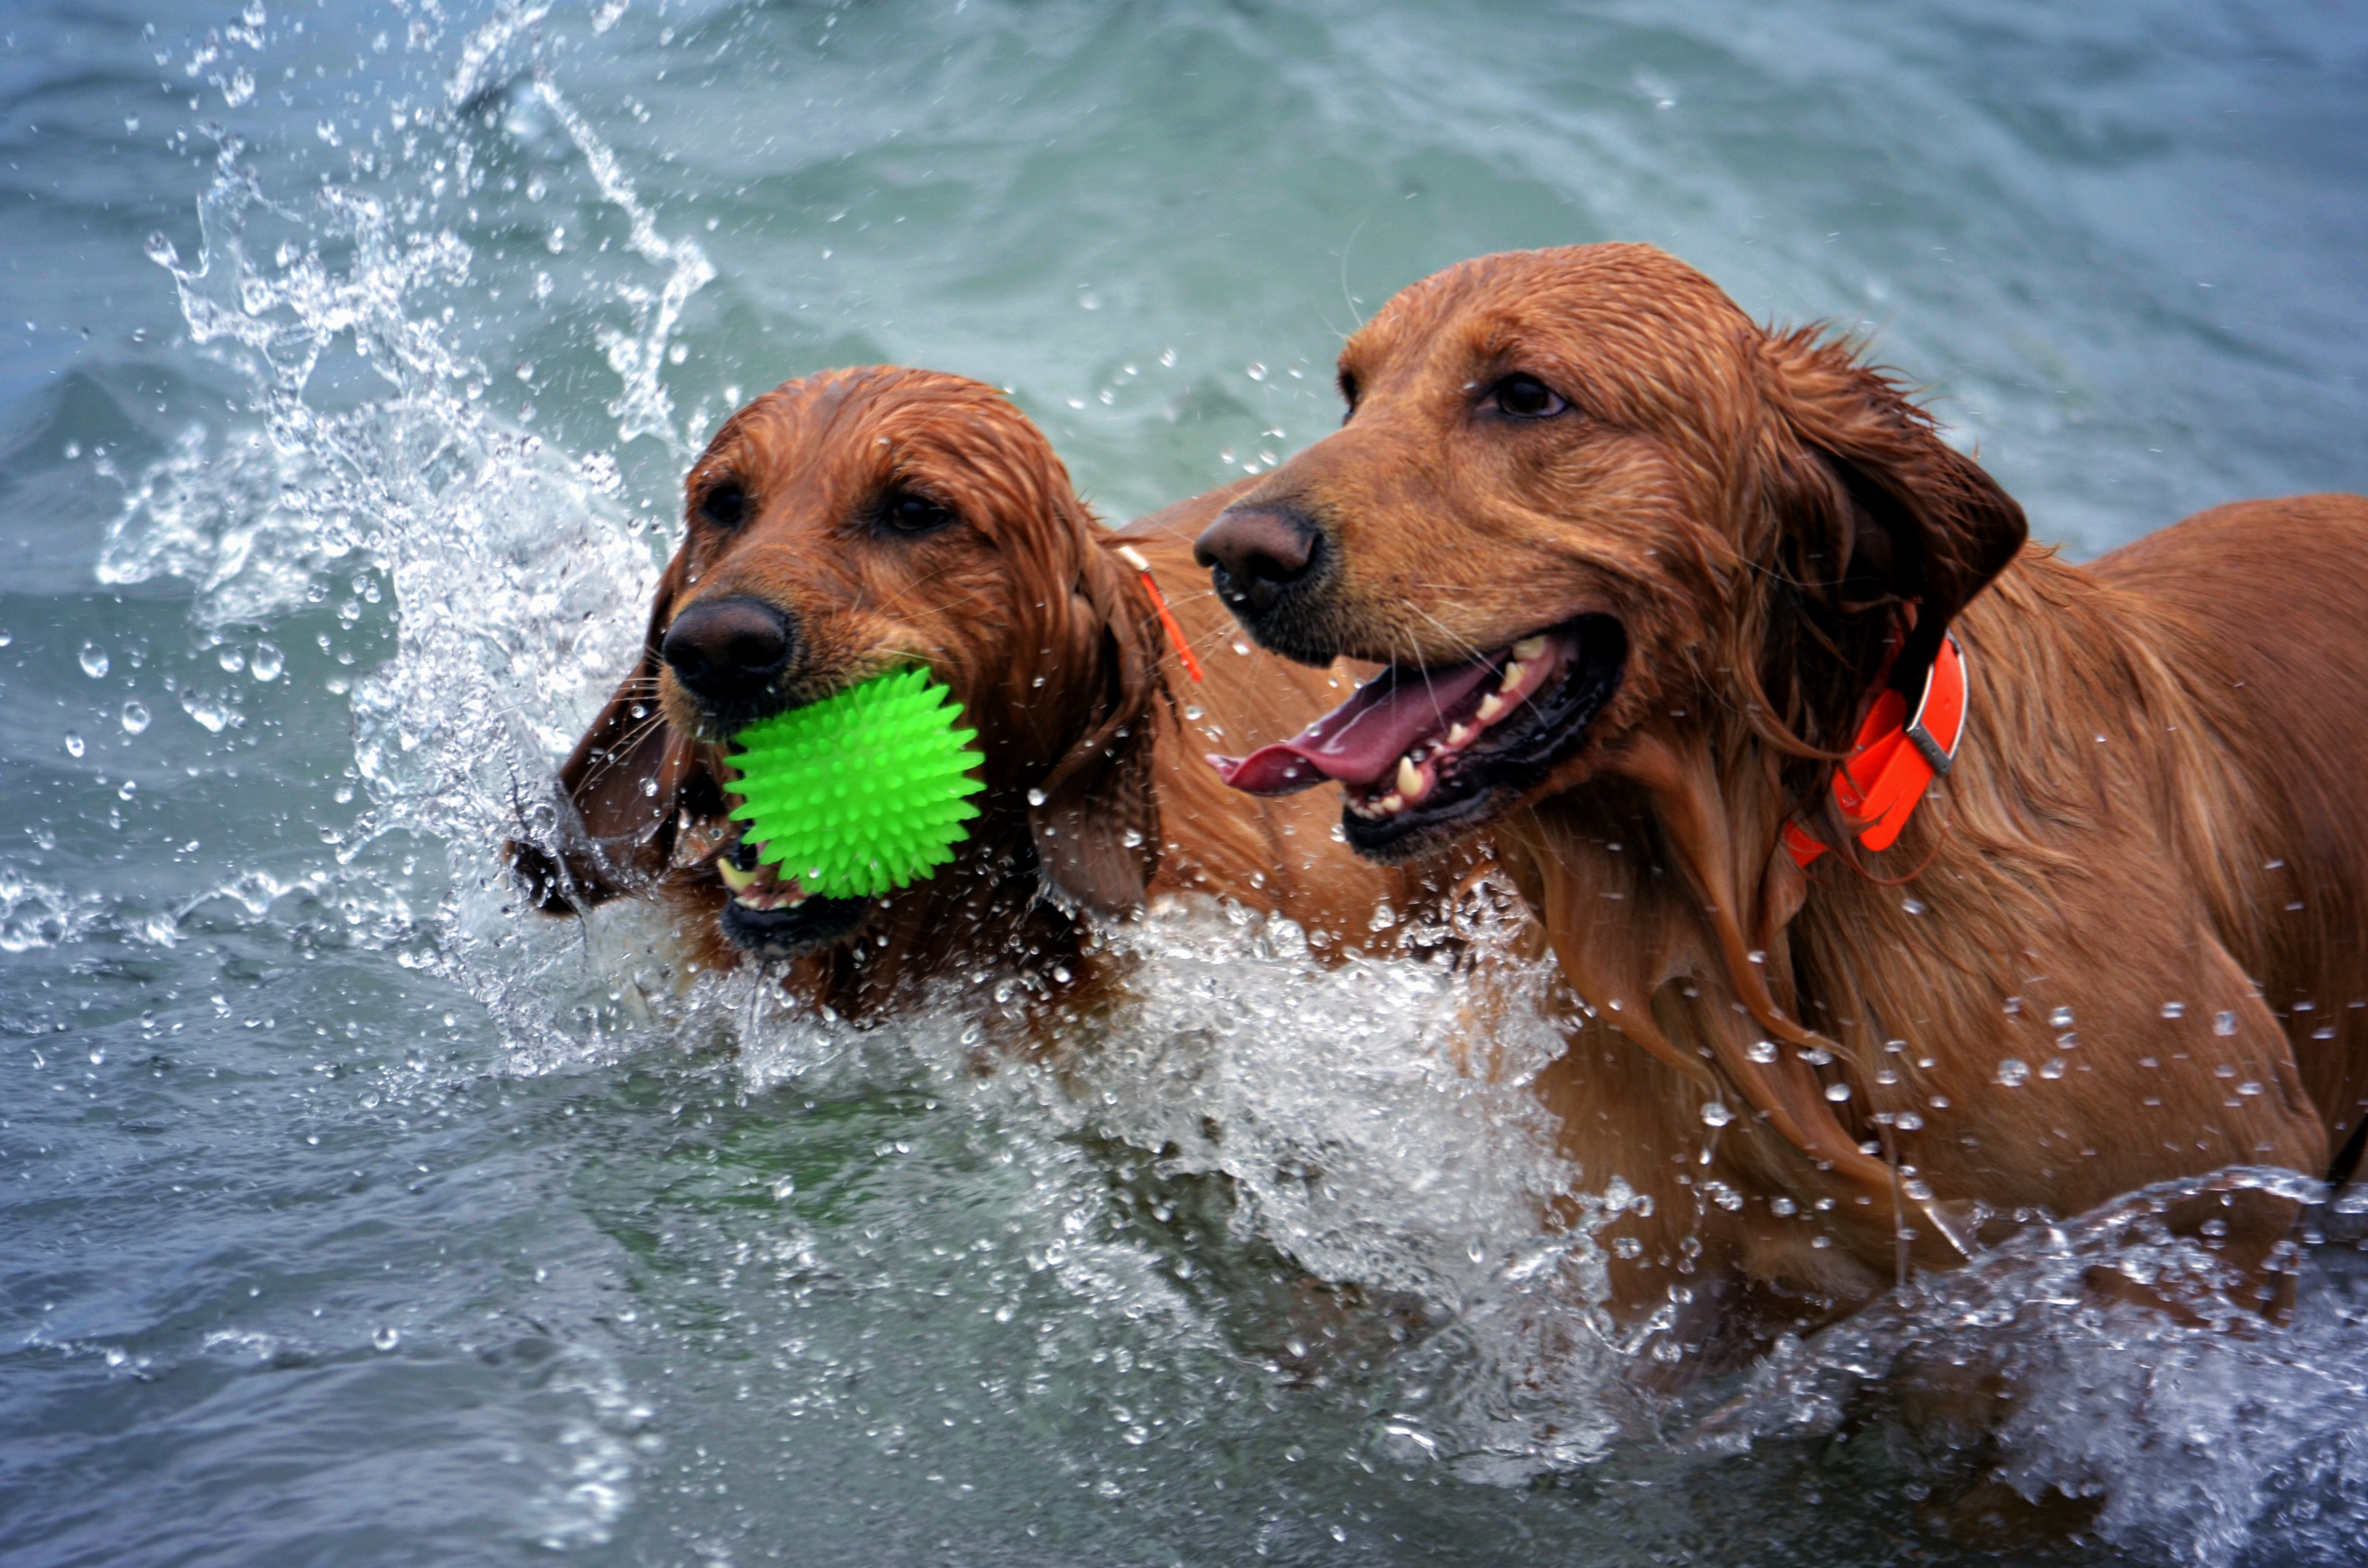
beach, water, nature, outdoor, sand, play, wet, puppy, dog, animal, canine, summer, vacation, pet, fur, mammal, activity, dogs, golden retriever, ball, vertebrate, labrador retriever, active, retriever, doggy, dog like mammal